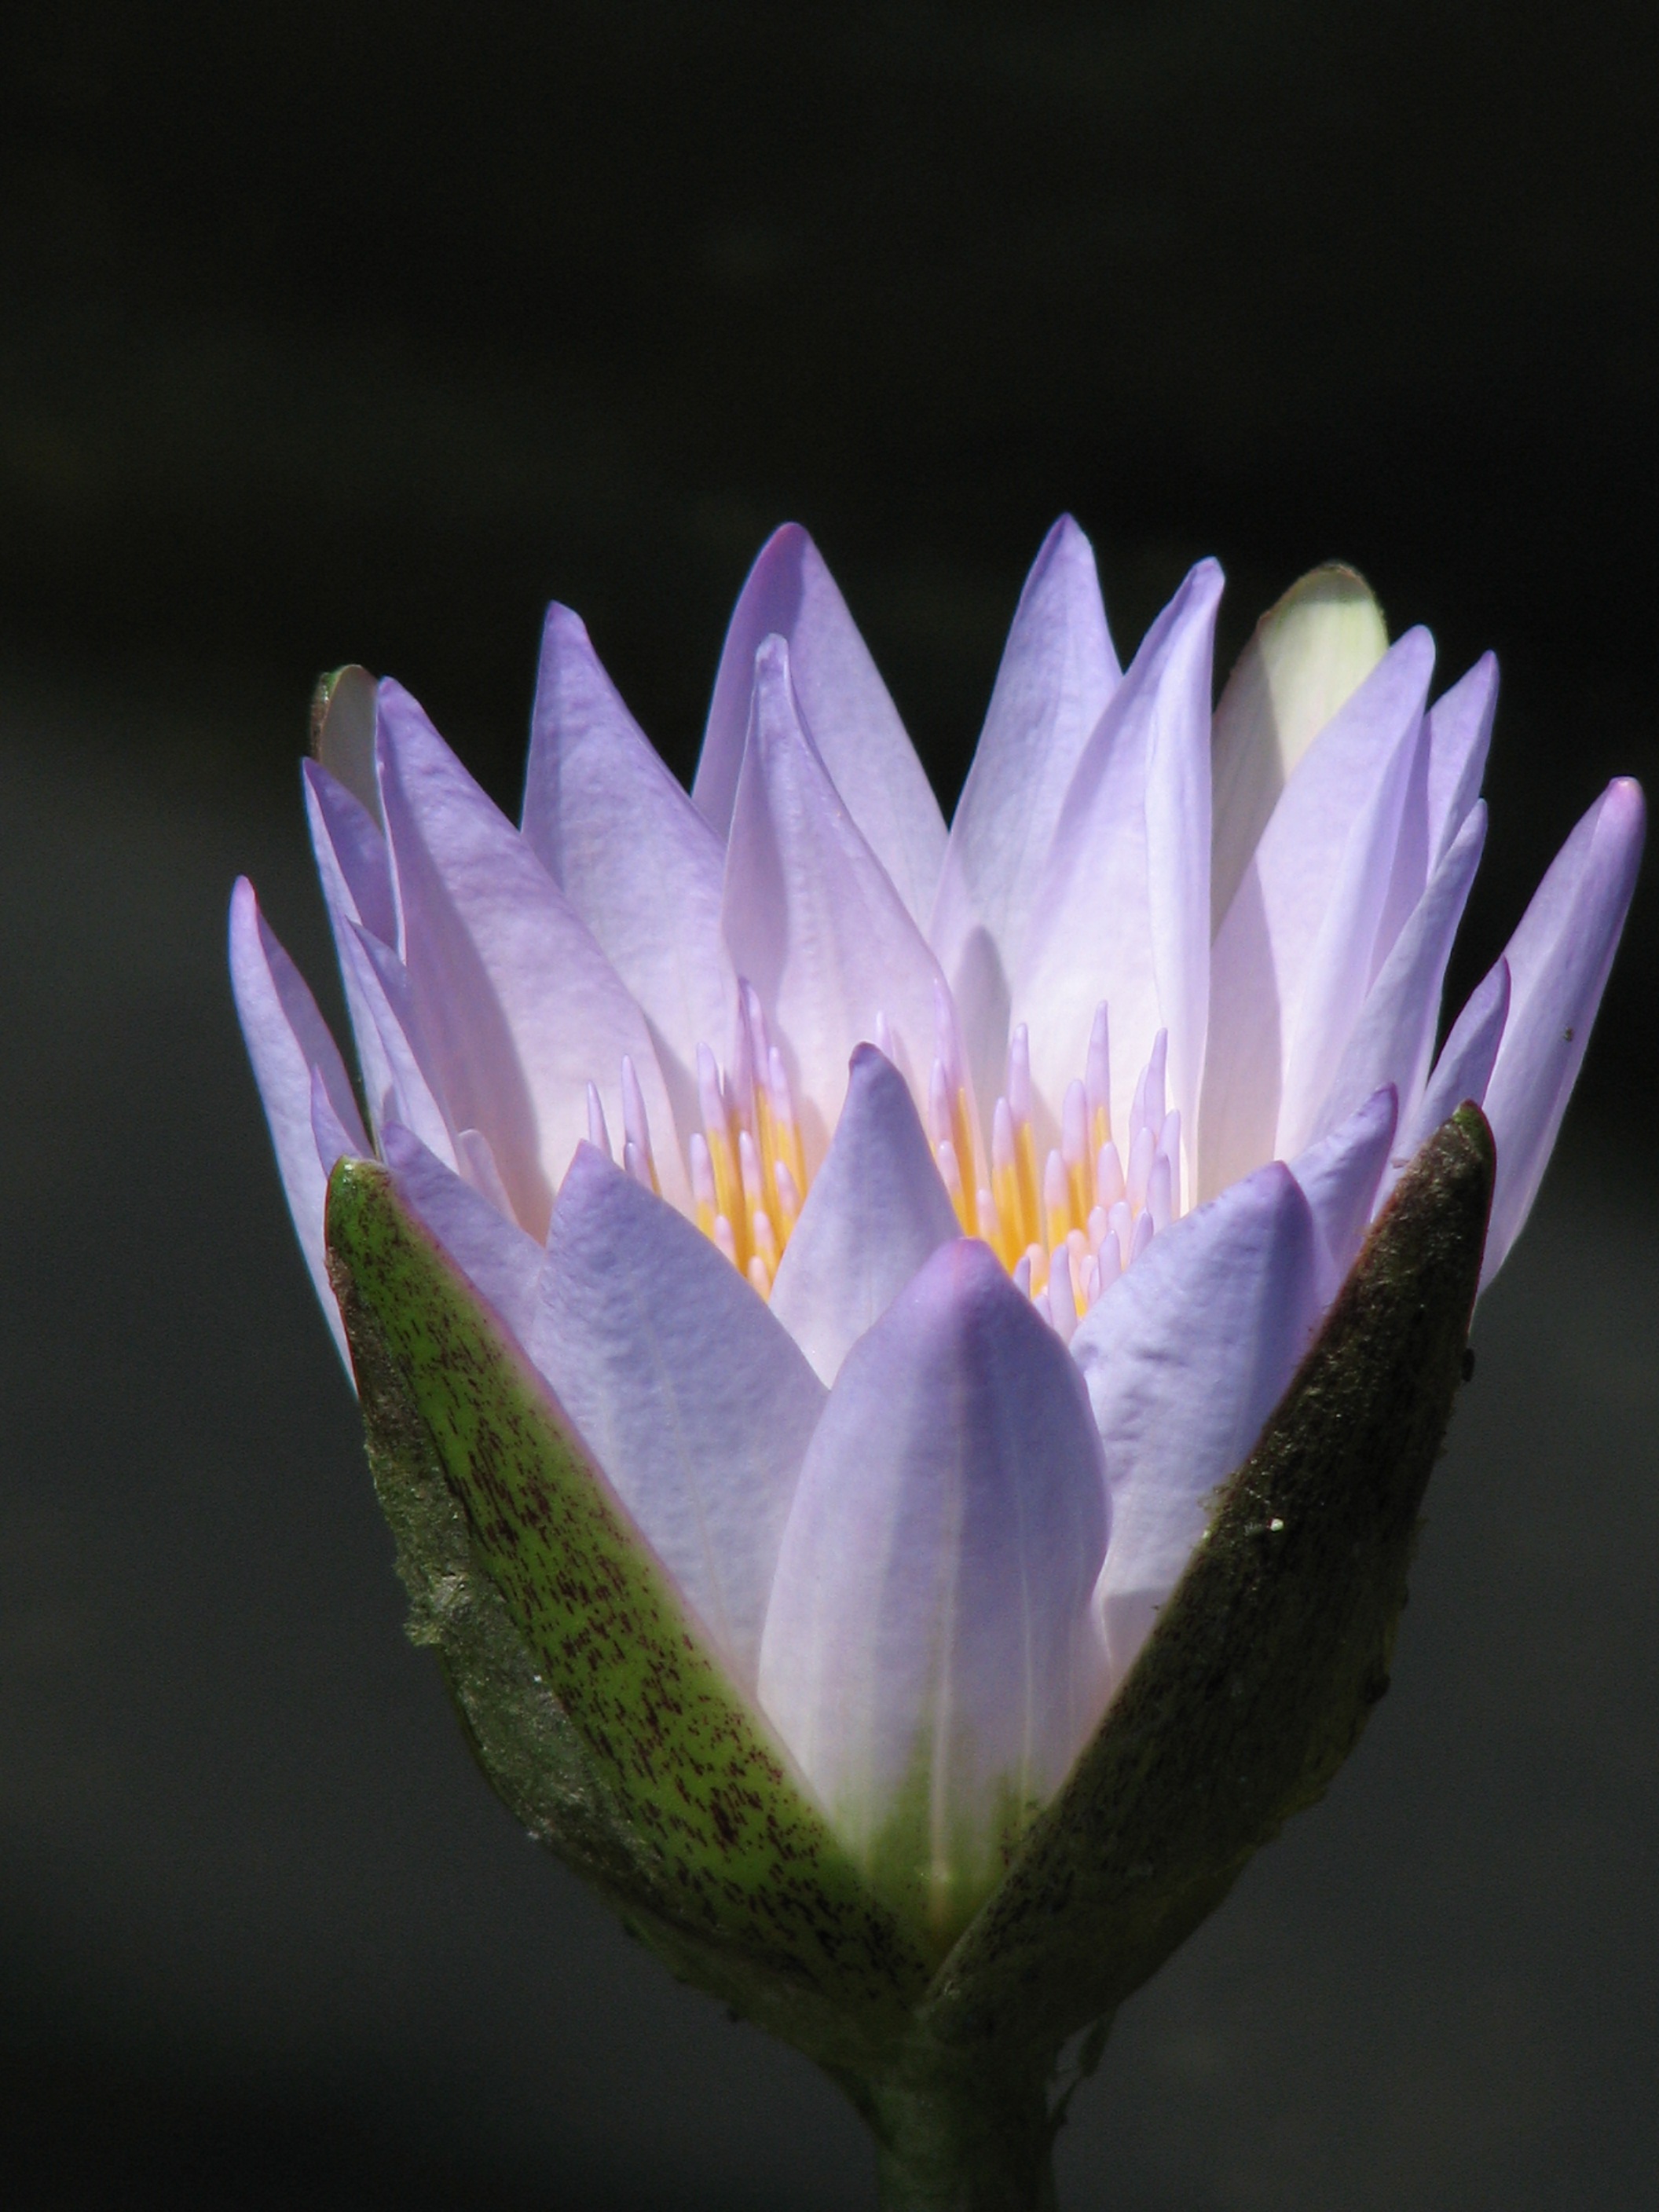
water, nature, blossom, plant, white, flower, petal, bloom, summer, pond, botany, blooming, aquatic, sacred lotus, aquatic plant, flora, water lily, close up, lotus, lily, crocus, bud, waterlily, macro photography, flowering plant, plant stem, land plant, lotus family